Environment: real
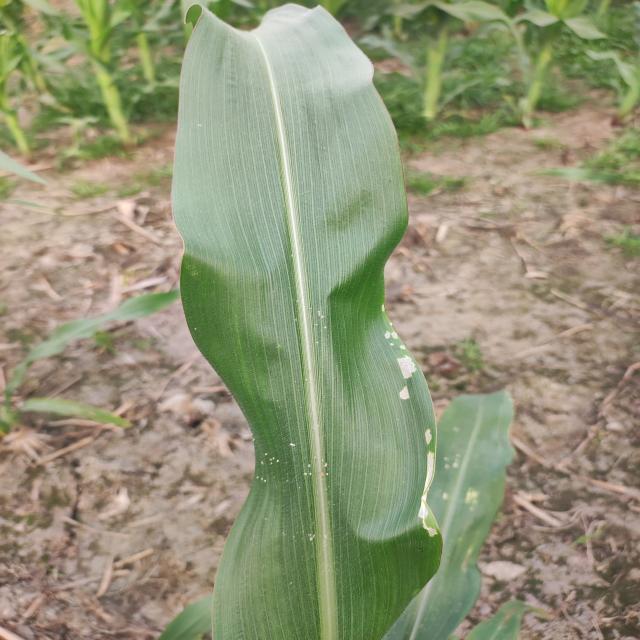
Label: fall_armyworm